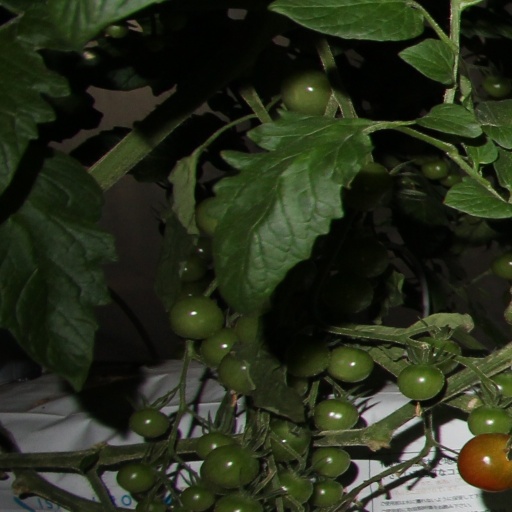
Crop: tomato